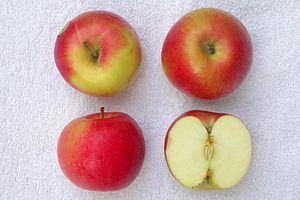
Idared est le nom d'un cultivar de pommier domestique.